Peptide synthesis

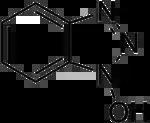
HOBt

SPPS is limited by reaction yields due to the exponential accumulation of by-products, and typically peptides and proteins in the range of 70 amino acids are pushing the limits of synthetic accessibility. Synthetic difficulty also is sequence dependent; typically aggregation-prone sequences such as amyloids are difficult to make. Longer lengths can be accessed by using ligation approaches such as native chemical ligation, where two shorter fully deprotected synthetic peptides can be joined in solution.